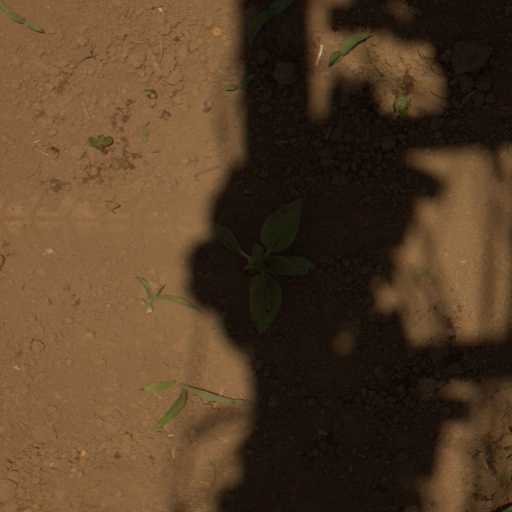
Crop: Jerusalem artichoke